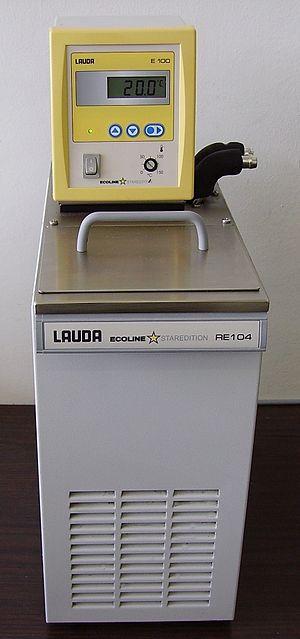
Bain thermostasté de laboratoire Lauda RE104
"La gastronomie moléculaire est, selon Hervé This, la discipline scientifique qui a pour objectif la recherche des mécanismes des phénomènes qui surviennent lors des transformations culinaires. Parfois, le terme est fautivement utilisé pour désigner ce qui est plus justement nommé ""cuisine moléculaire"".
Un bain thermostaté est un dispositif pouvant fonctionner selon le principe du bain marie. On chauffe au moyen d'un serpentin un liquide, généralement de l'eau, et on immerge un objet dans ce liquide.